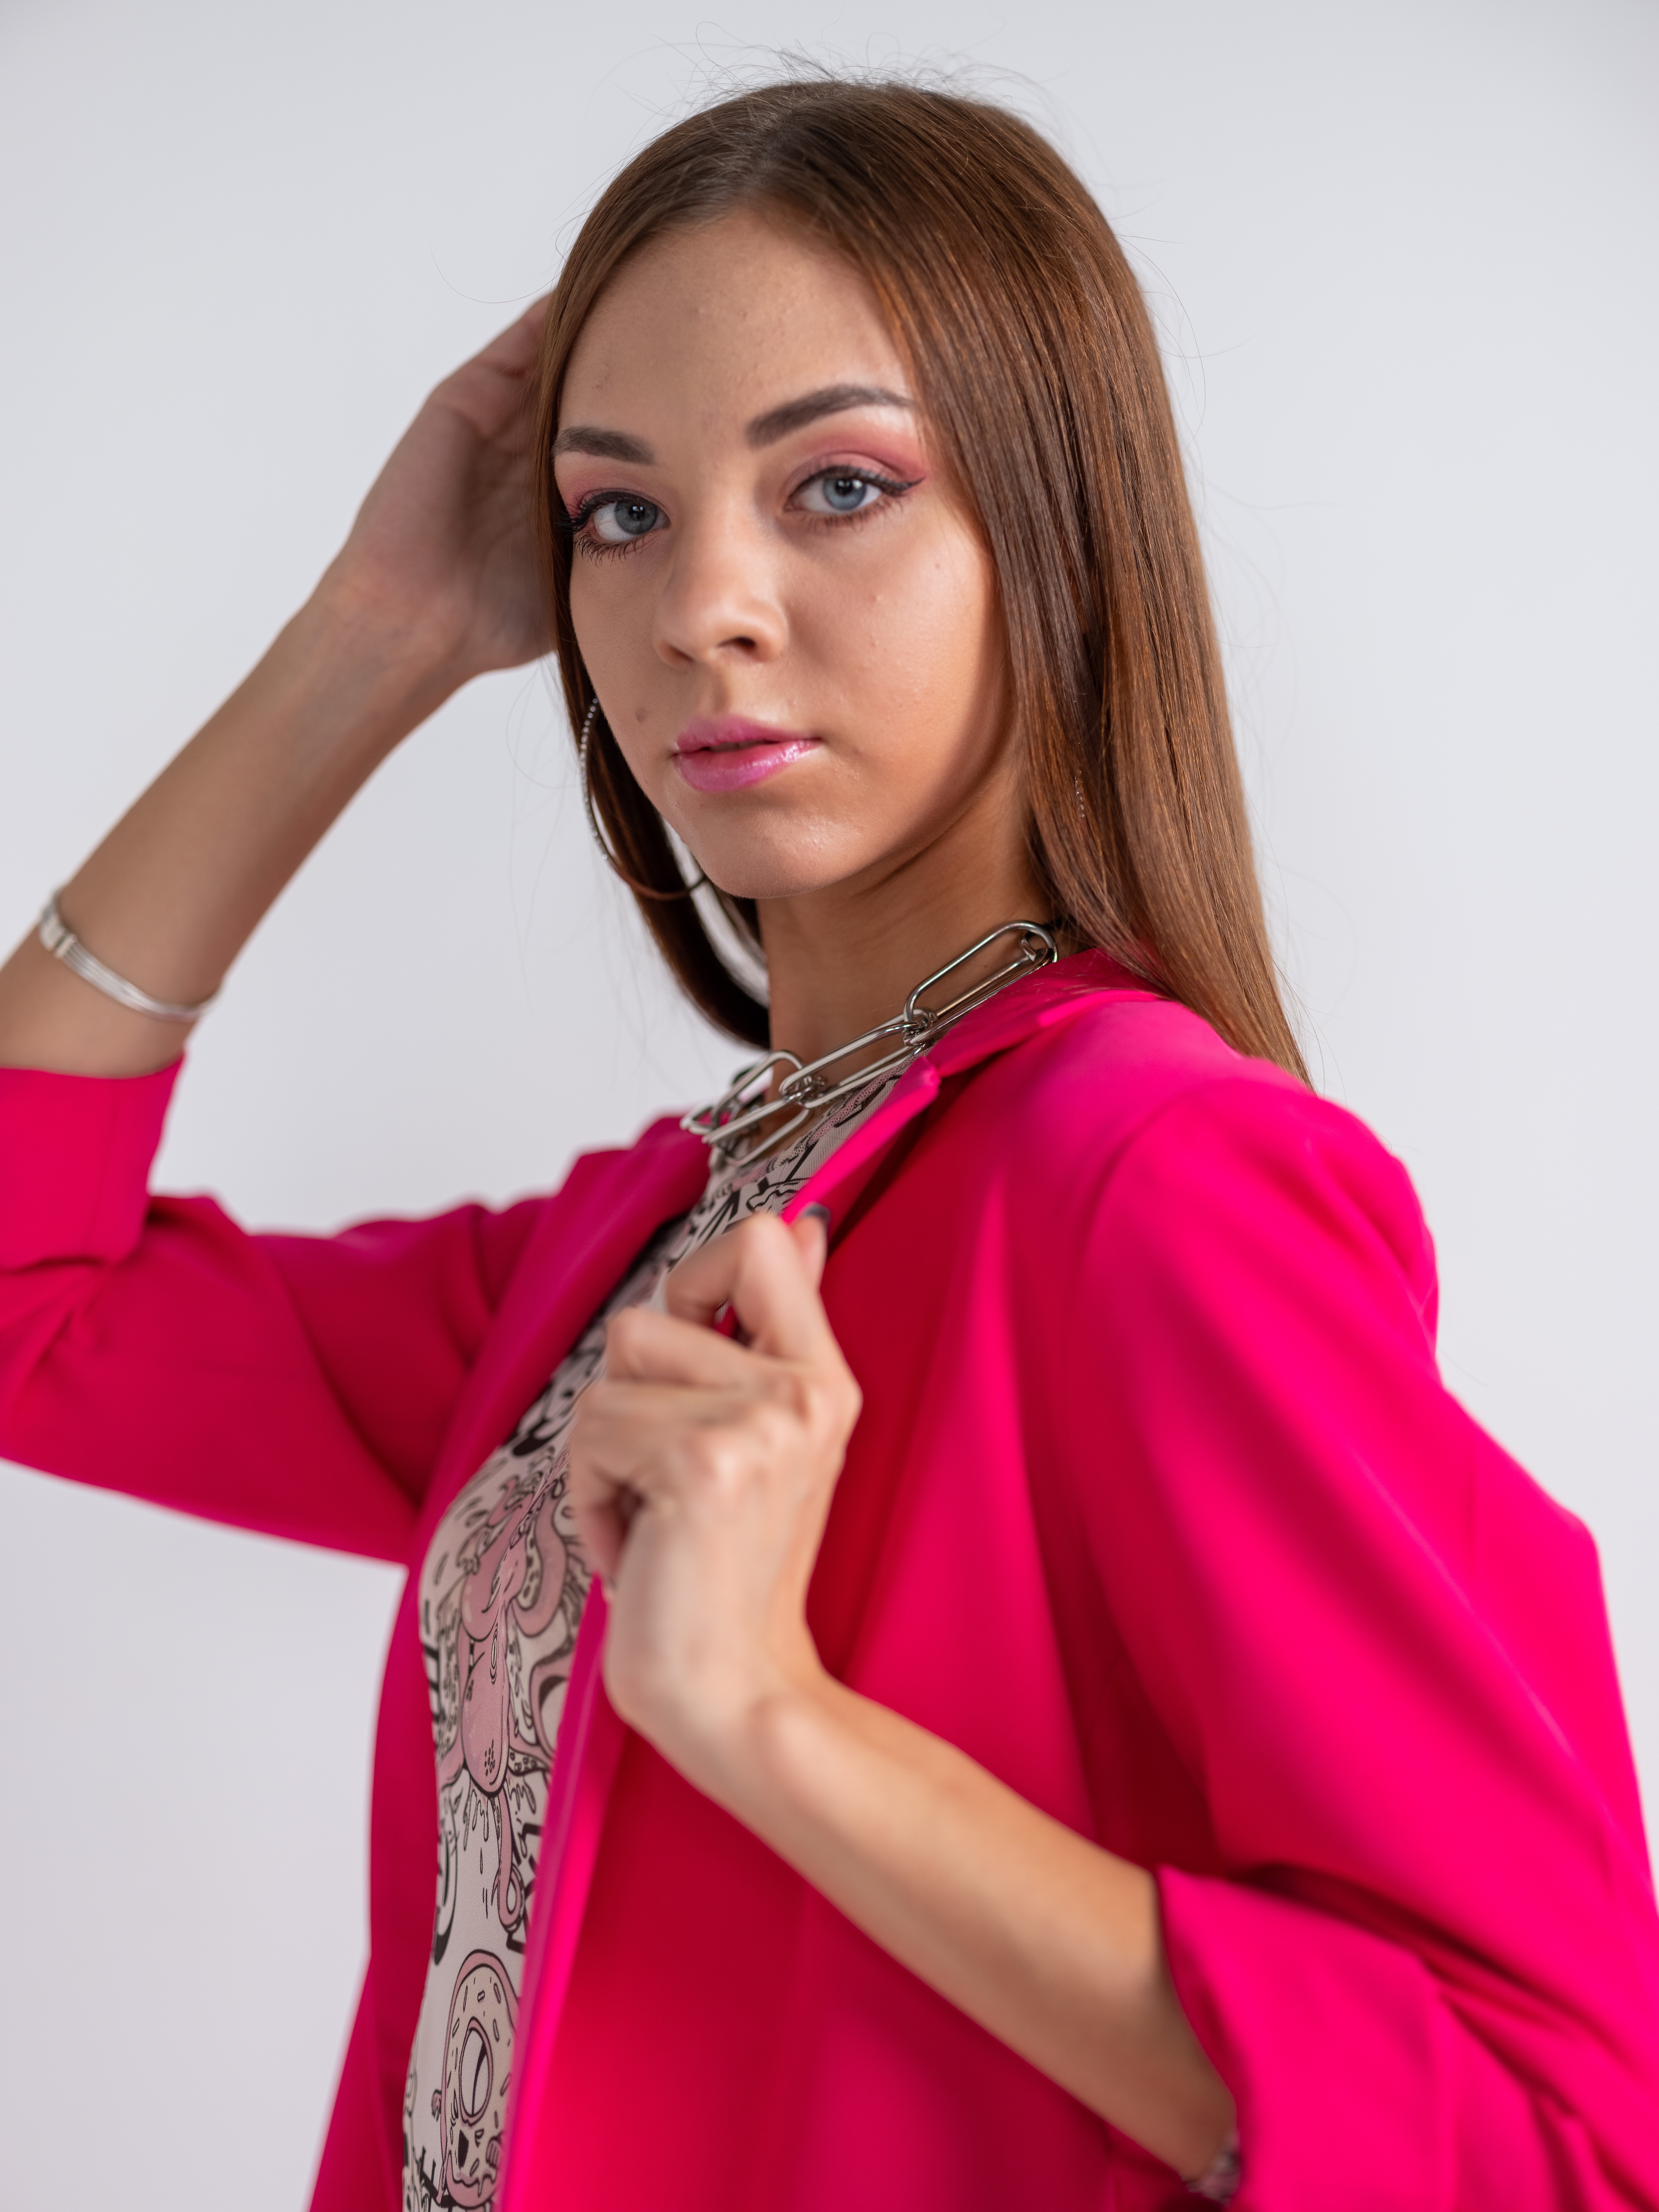
woman, joint, skin, lip, shoulder, neck, dress, eyelash, sleeve, gesture, pink, fashion design, makeover, waist, magenta, Material property, fashion model, silk, jewellery, long hair, formal wear, electric blue, event, peach, pattern, day dress, service, fashion accessory, wrist, earrings, cocktail dress, photo shoot, nail, bag